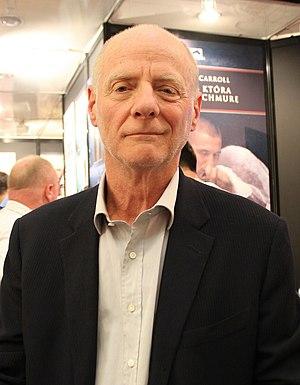
Jonathan Samuel Carroll, né le 26 janvier 1949 à New York, est un auteur américain de fantasy et d'horreur. Il est le fils de June Carroll et le demi-frère du compositeur de musique minimaliste Steve Reich.